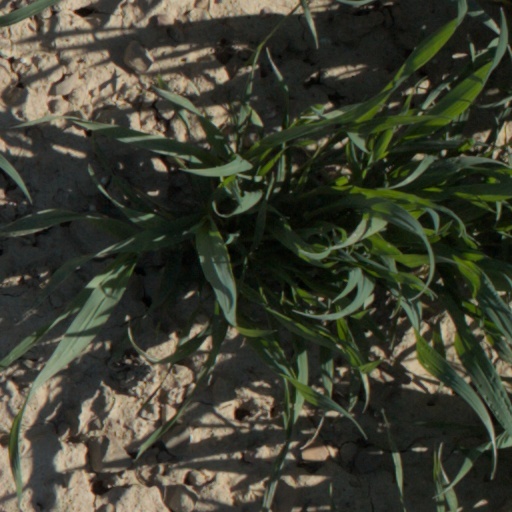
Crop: wheat